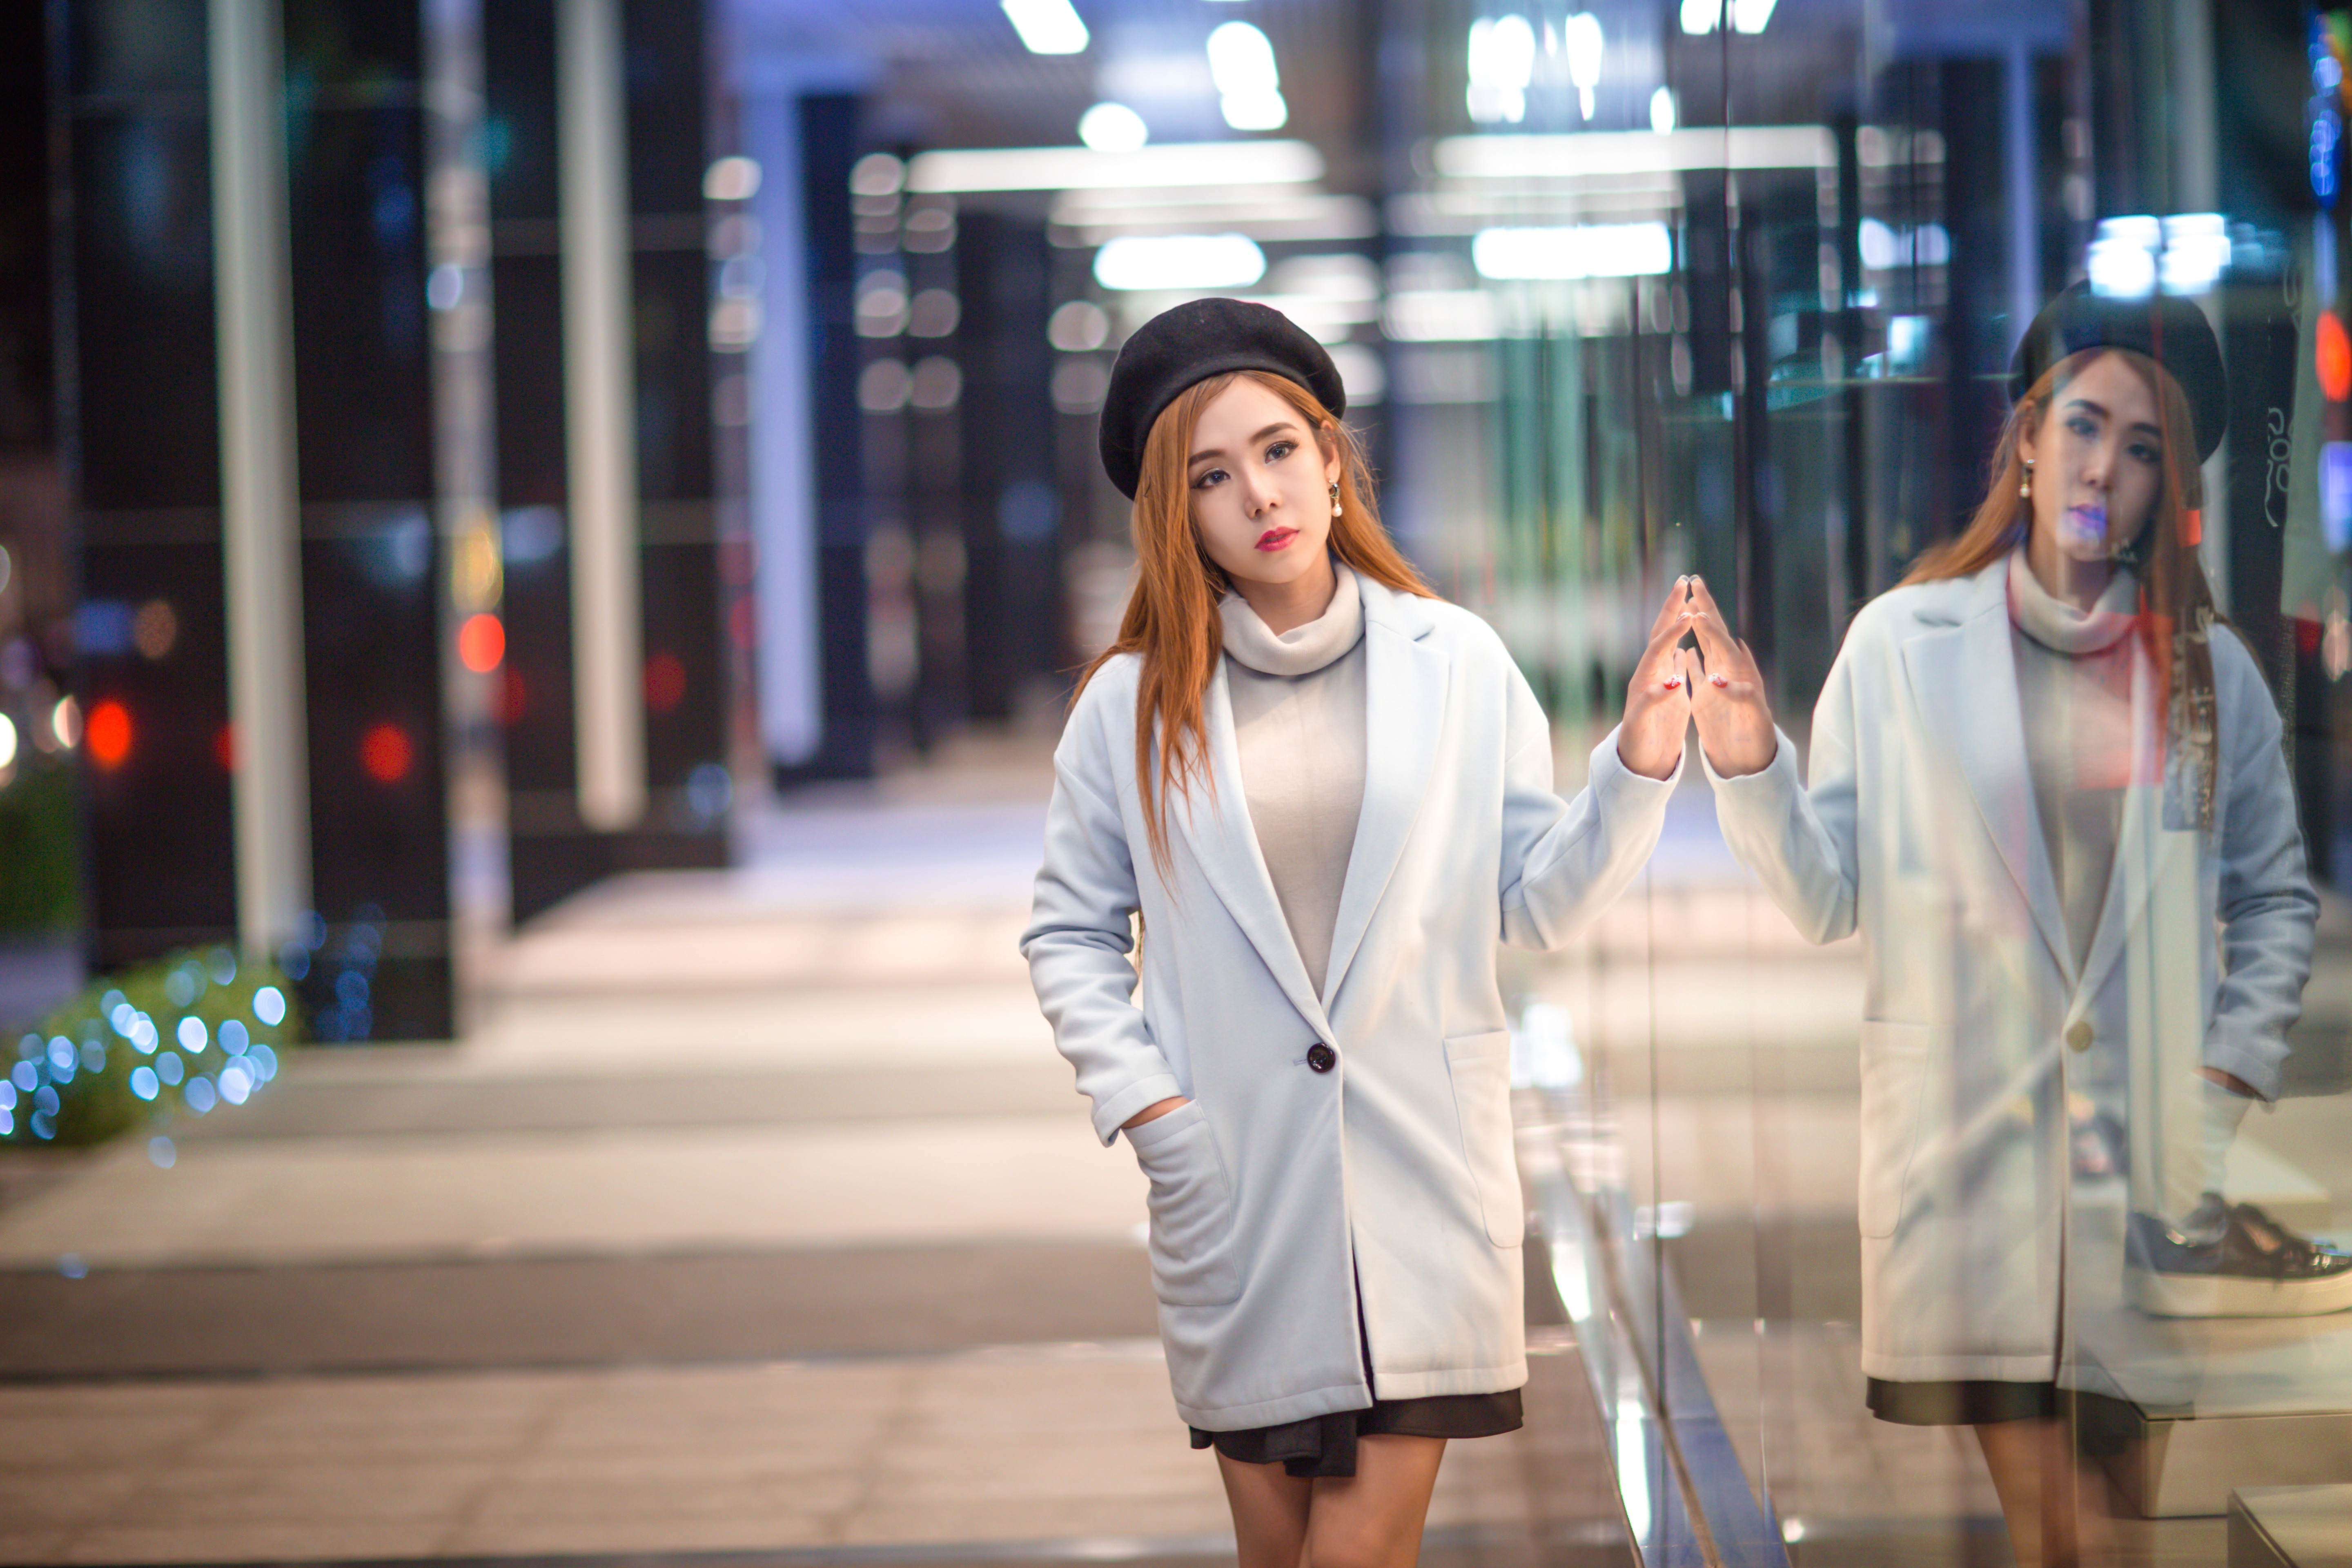
girl, woman, female, portrait, model, young, spring, color, fashion, shopping, lifestyle, snapshot, beauty, fashion girl